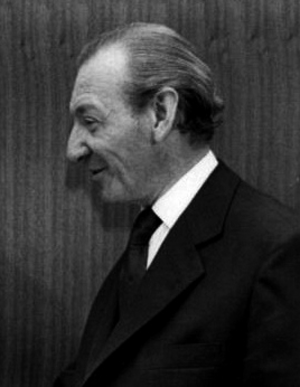
Cet article dresse la liste des secrétaires généraux des Nations unies s'étant succédé depuis la création de l'organisation.
La résolution 400 du Conseil de sécurité des Nations Unies fut adoptée le 7 décembre 1976 en séance privée. Après avoir examiné la recommandation de nomination du Secrétaire général de l'Organisation des Nations Unies, le Conseil a recommandé à l'Assemblée générale que Kurt Waldheim soit nommé Secrétaire général Général pour un deuxième mandat commençant le 1er janvier 1977 et se terminant le 31 décembre 1981.